Alcan Lynemouth Aluminium Smelter

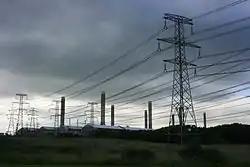
Alcan Lynemouth Smelter in July 2008

The Alcan Lynemouth Aluminium Smelter was an industrial facility near Ashington, Northumberland, on the coast of North East England, south of the village of Lynemouth. The smelter was owned by the Canadian aluminium company Alcan, which is part of Rio Tinto. The smelter was opened in 1974 at a cost, which exceeded its budgeted estimate of £54 million, of $156 million. The plant ceased production in March 2012, and demolition of the facility was completed in March 2018.